Mount Crosby, Queensland

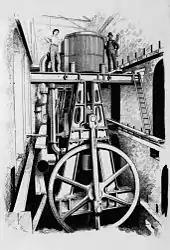
Pumping engine at the Mount Crosby waterworks, 2017

The Jagera Aboriginal people inhabited areas in Mount Crosby and they had ceremonial grounds on the slopes of Mount Elphinstone and at Bellbowrie.